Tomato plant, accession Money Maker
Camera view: tilt-top (135 deg); turntable rotation: 330 degrees
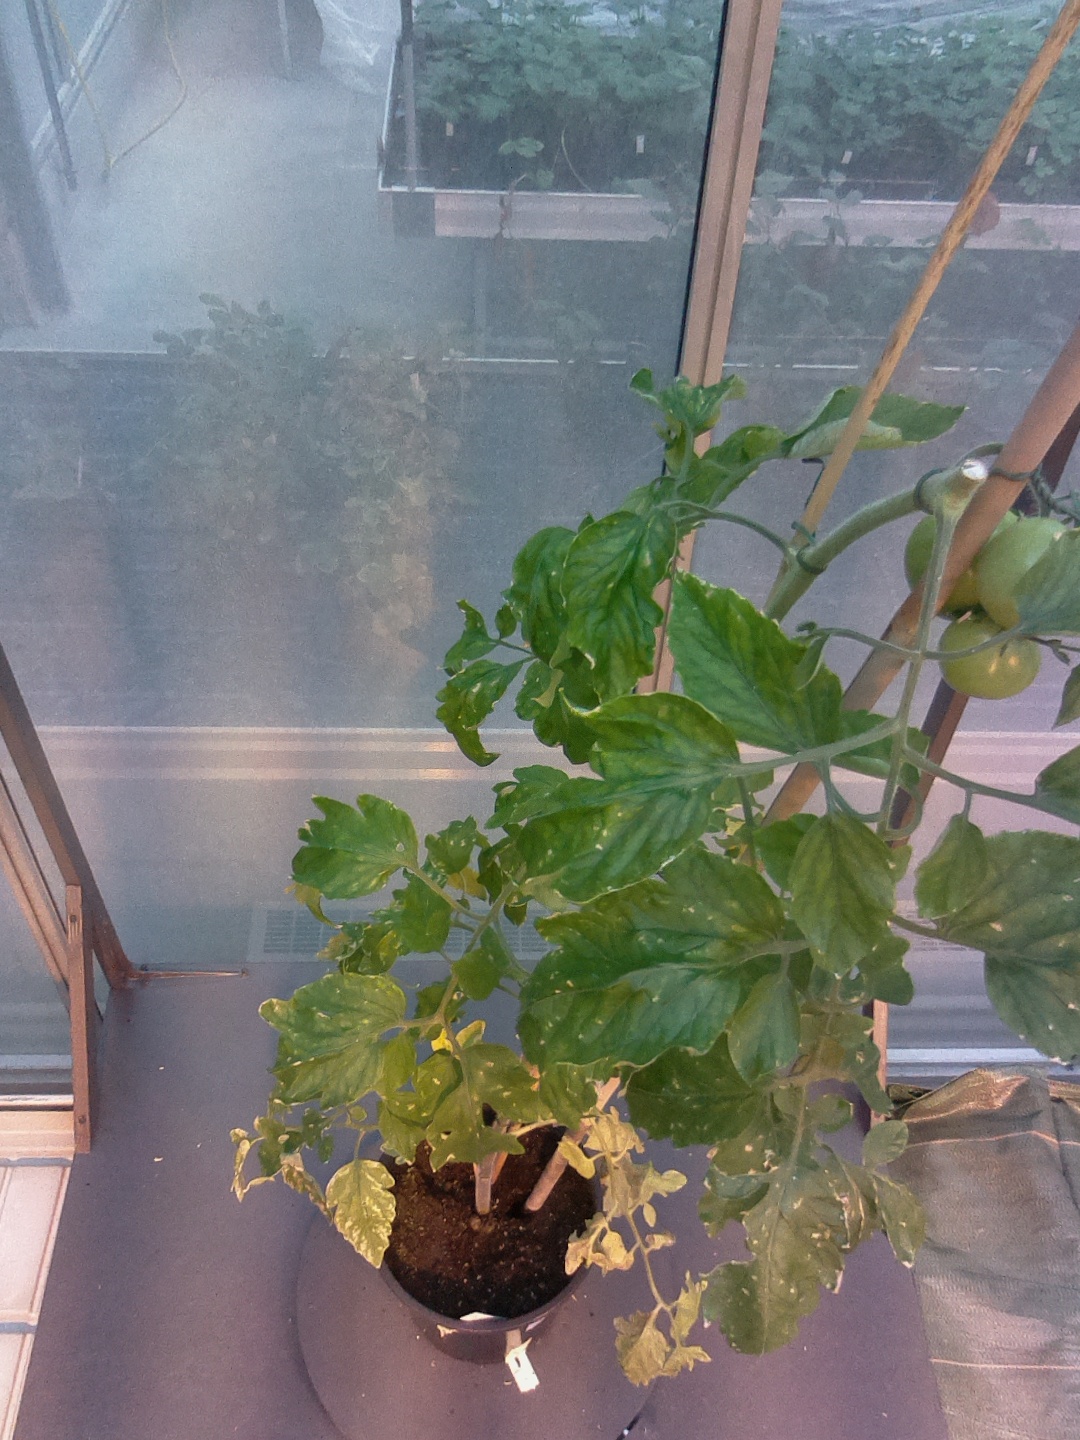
BBCH growth stage 77: 70%-80% of final fruit size